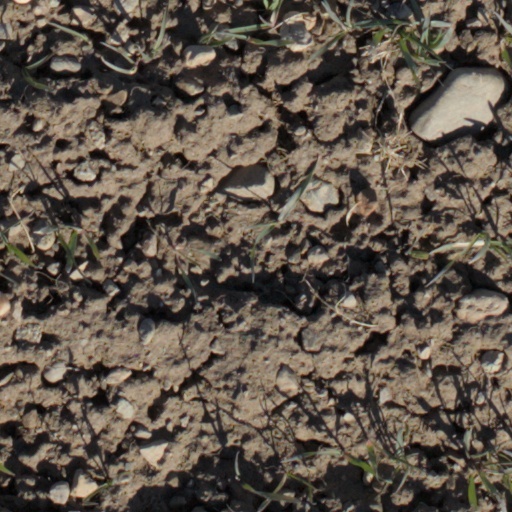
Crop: wheat